Leeds General Infirmary

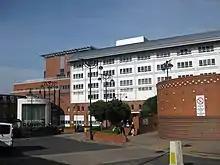
Jubilee Wing

The Jubilee Wing opened in 1998 at a cost of £92 million. It is both a major expansion in the form of a north extension to the hospital and also provides links between the various buildings, with a new major entrance off Clarendon Way. It has an L-shaped plan of seven storeys in red brick and white metal cladding and barrel vaulted roofs. There is a large curved glazed entrance. Outside, the practicalities of vehicle and pedestrian traffic are dealt with in Jubilee Square, landscaped in decorative brickwork by Tess Jaray with flower beds and sculptures by Tom Lomax. It has a helicopter landing pad for the Yorkshire Air Ambulance Service.